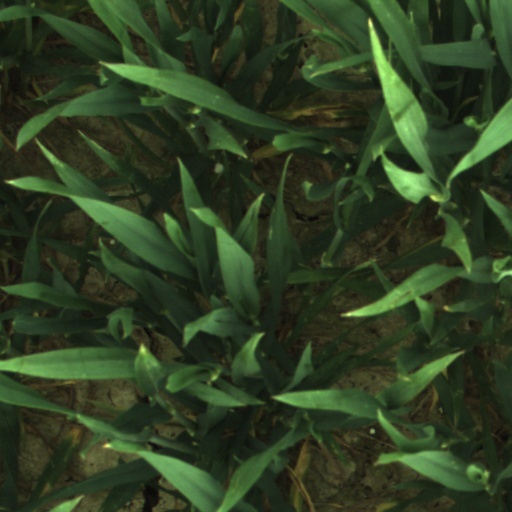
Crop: wheat